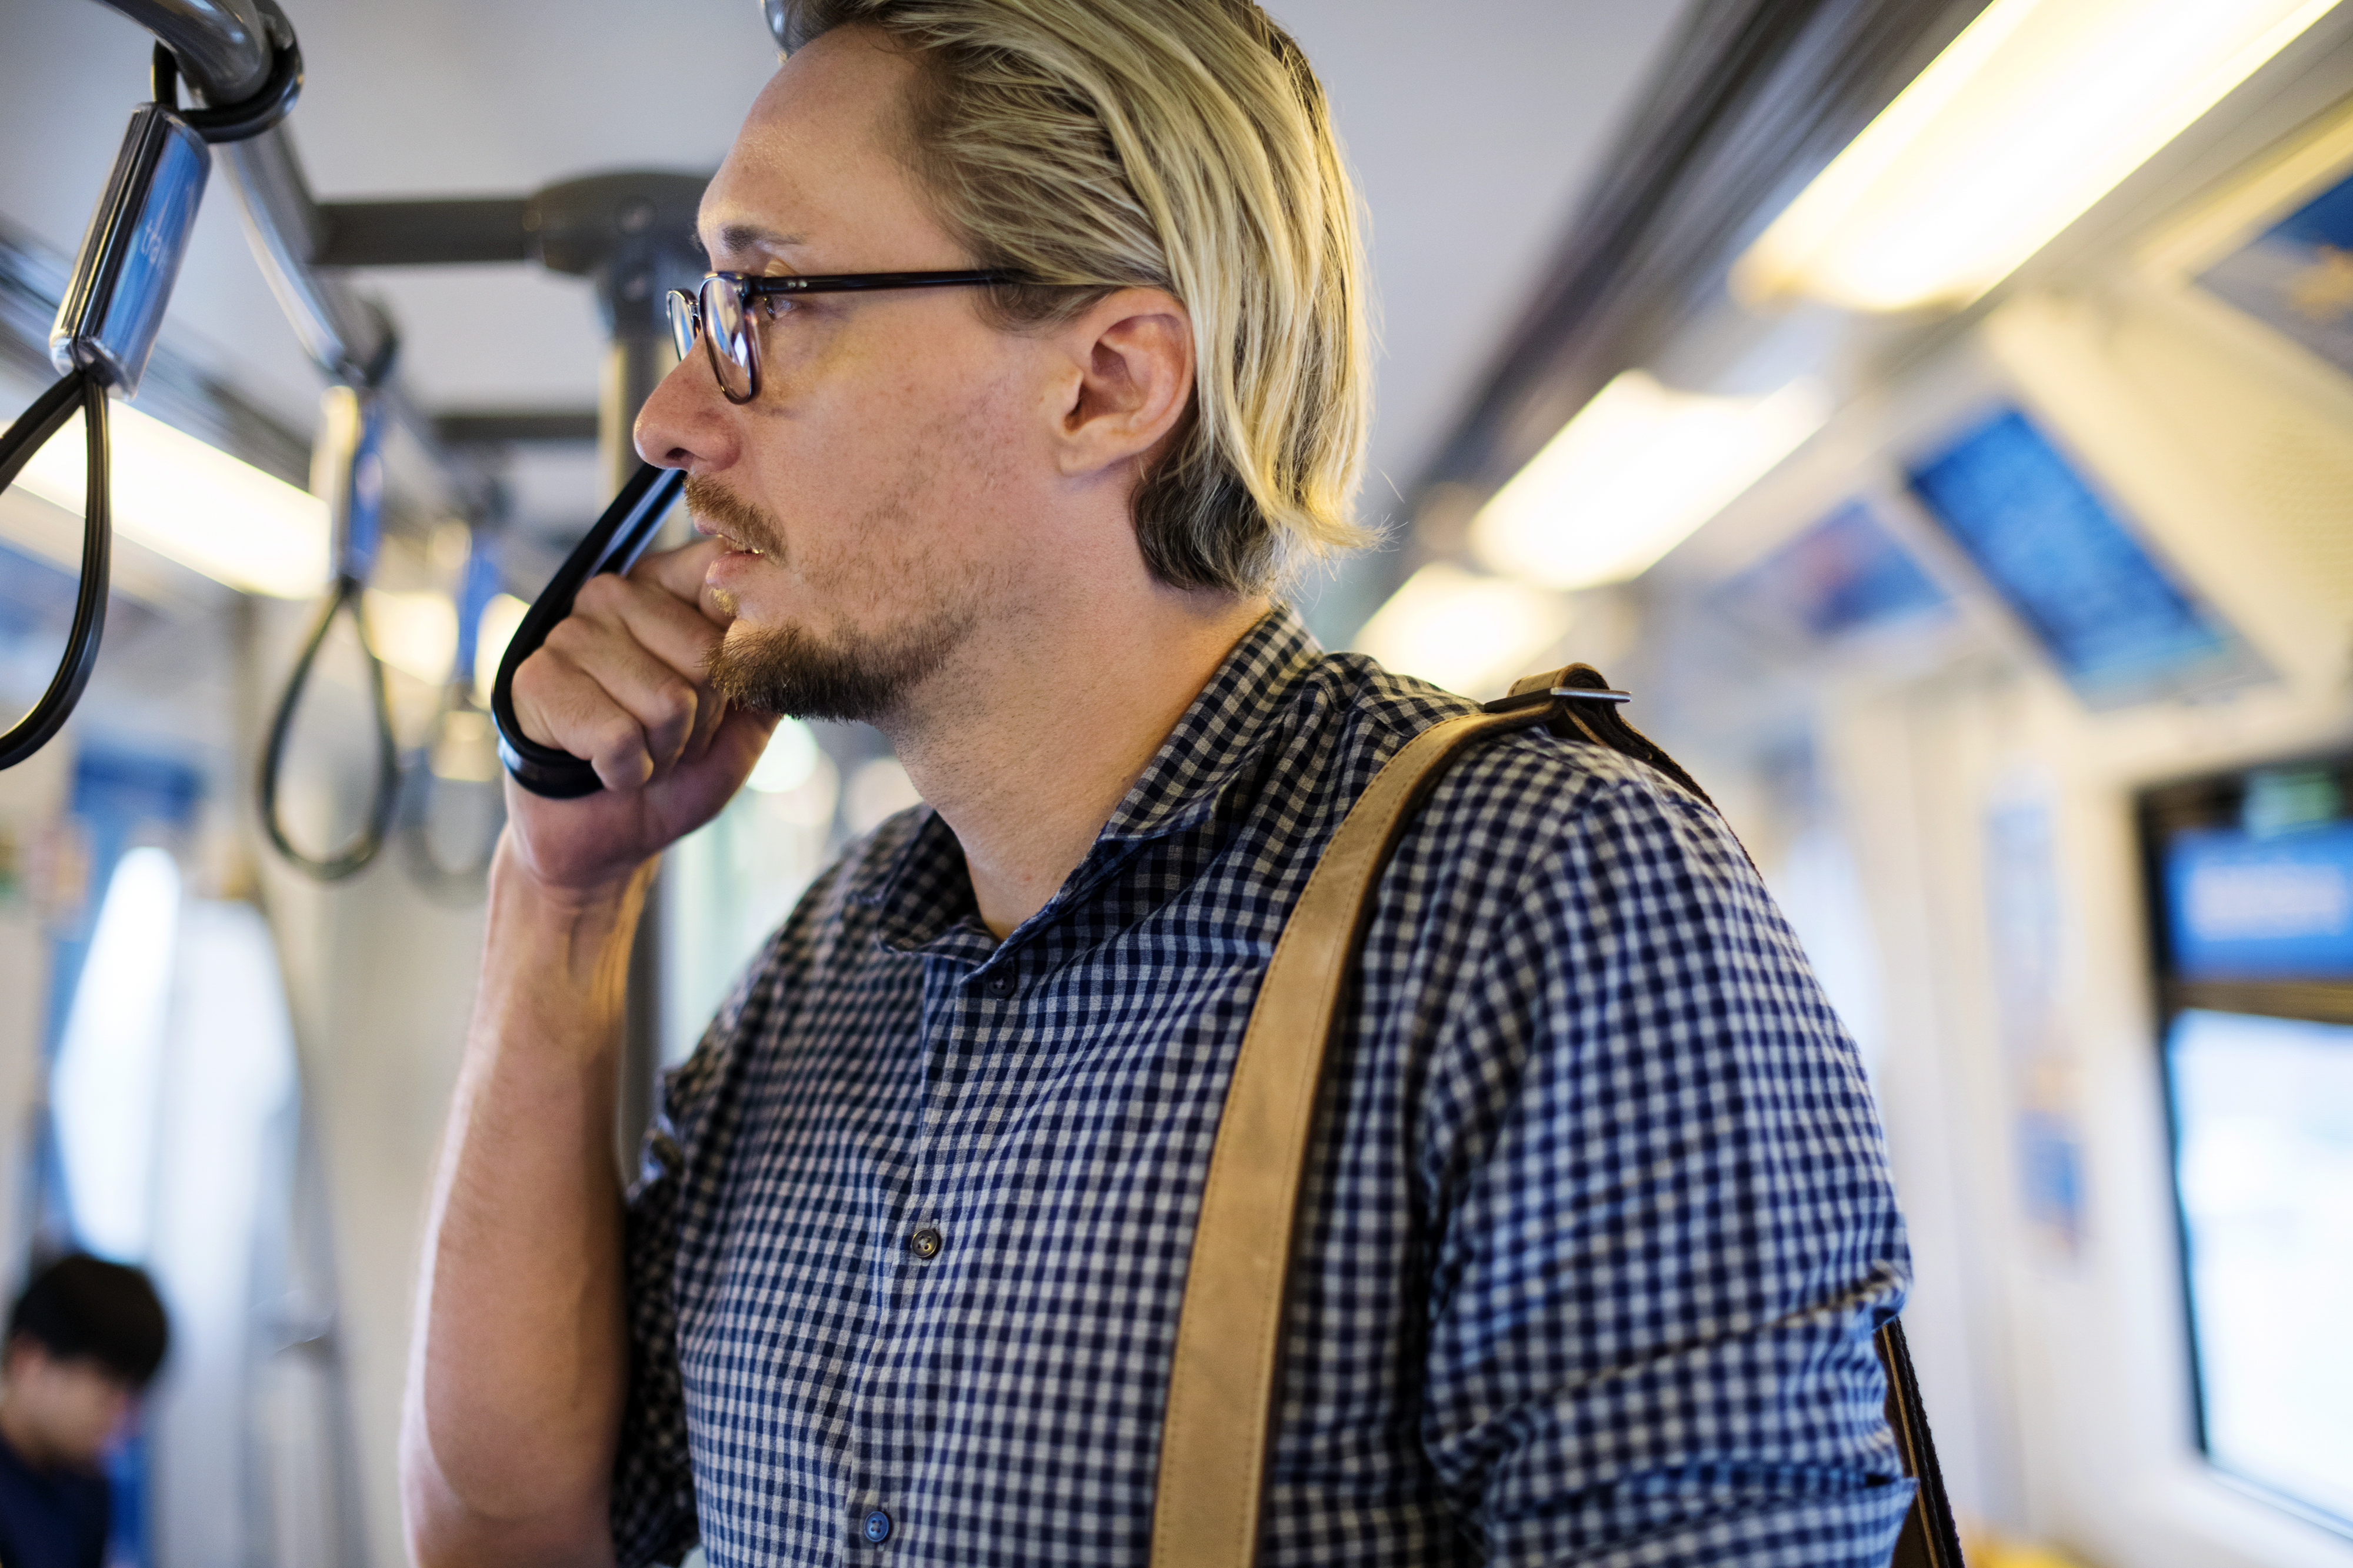
american, caucasian, cellphone, communication, community, connecting, connection, data, device, digital, electronic, european, gadget, global, information, innovation, internet, man, media, mobile, network, networking, online, phone, sharing, smartphone, social, subway, technology, telephone, train, transportation, westerner, wireless, hair, glasses, facial hair, eyewear, vision care, beard, sunglasses, audio, plaid, audio equipment, music artist, pattern, microphone